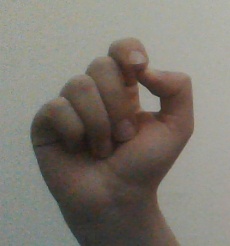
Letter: fa